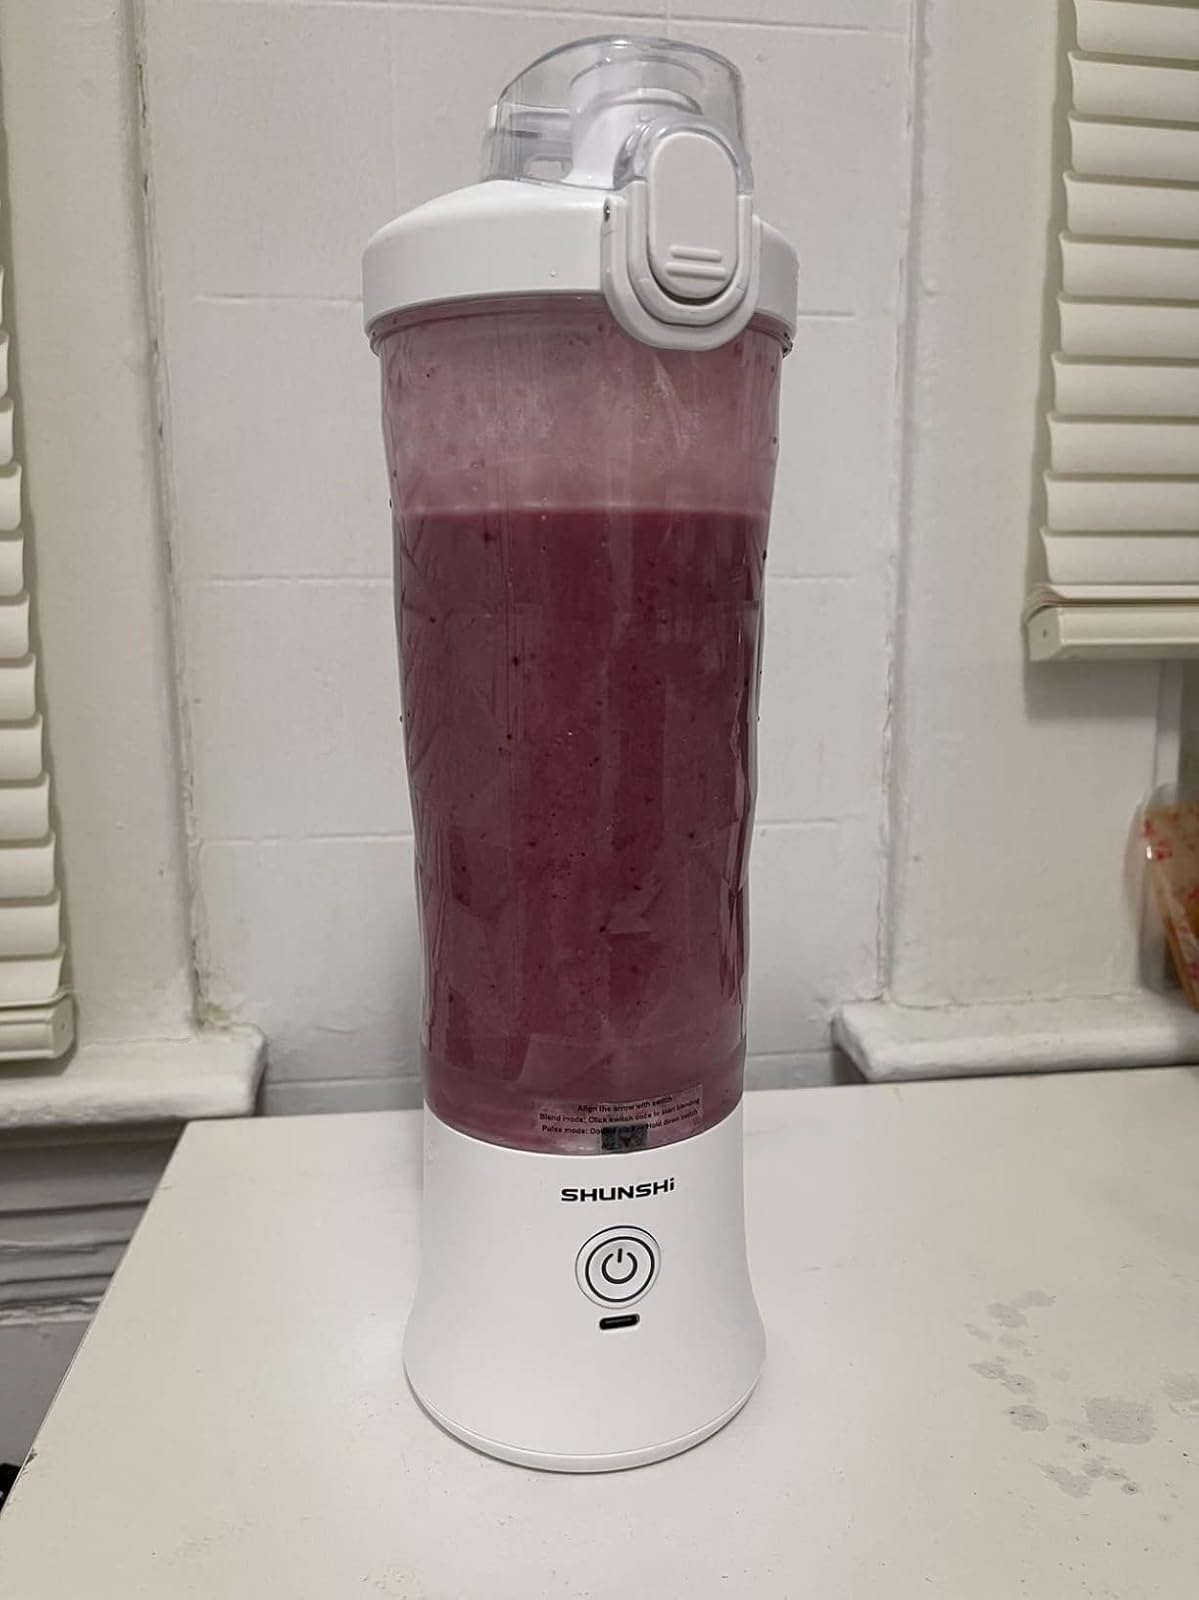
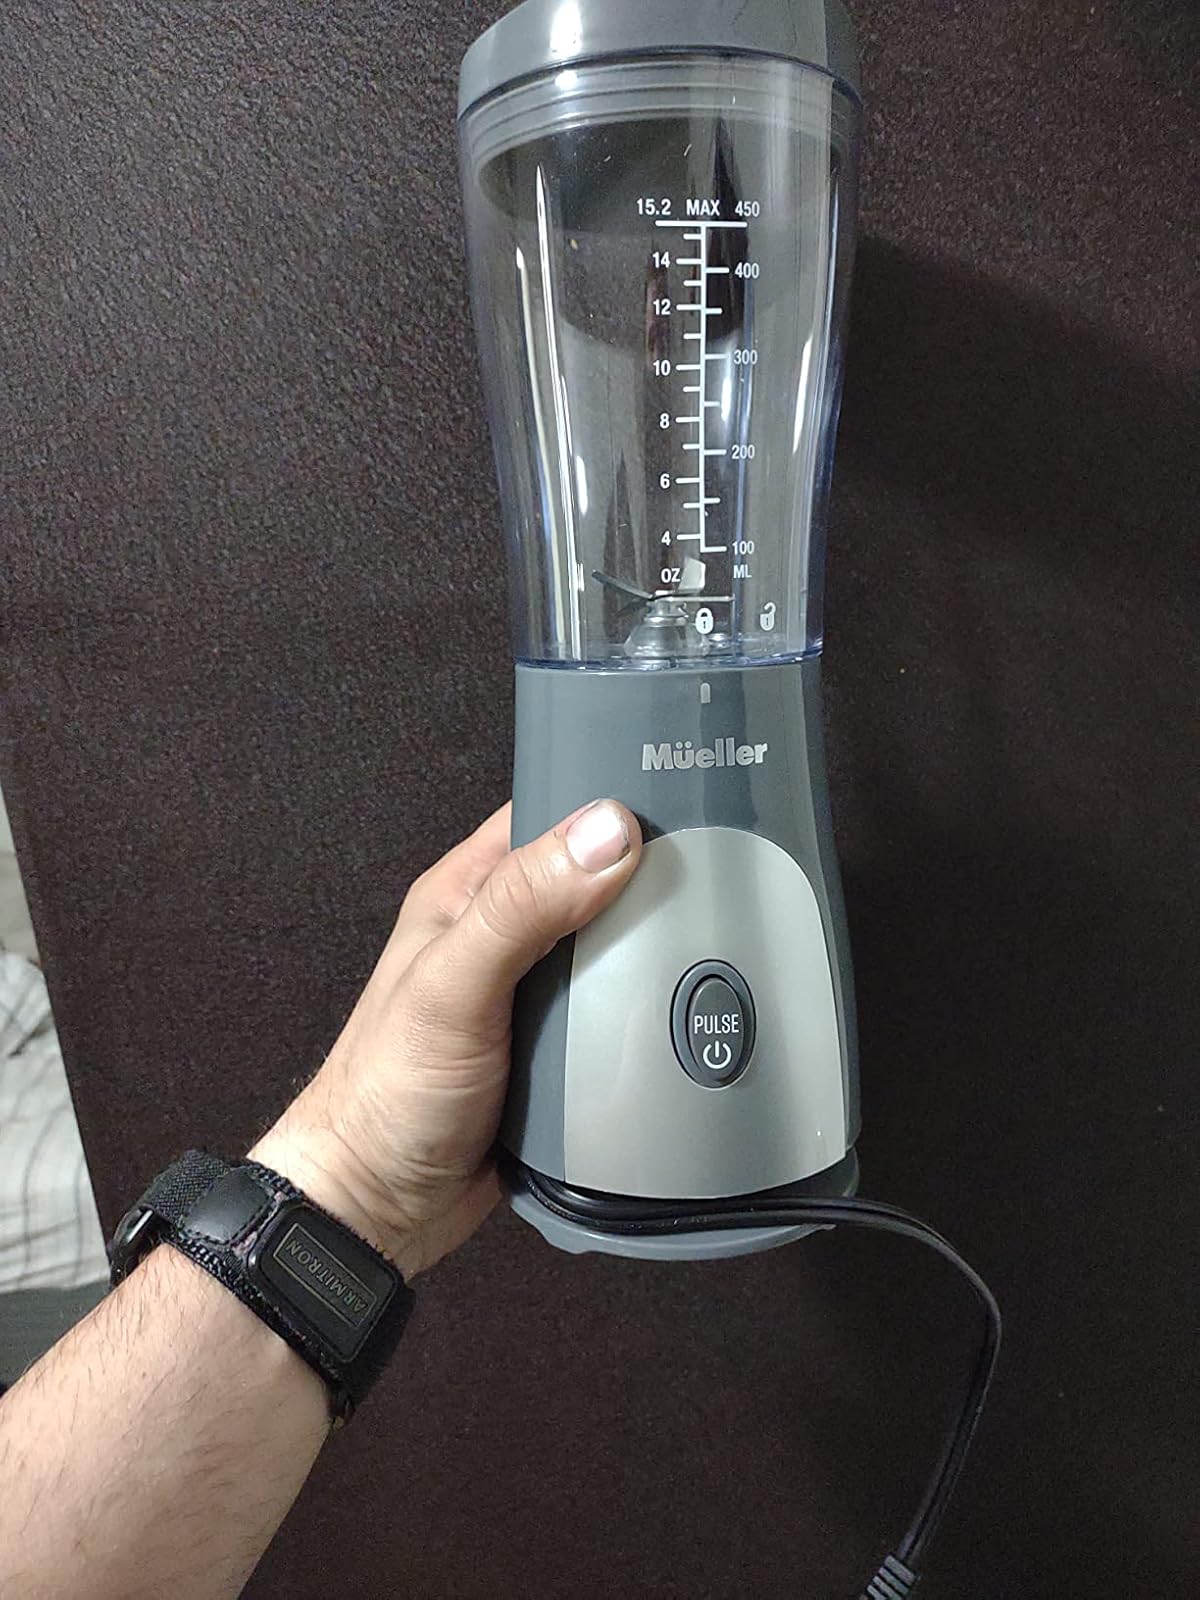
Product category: items_blender
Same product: no